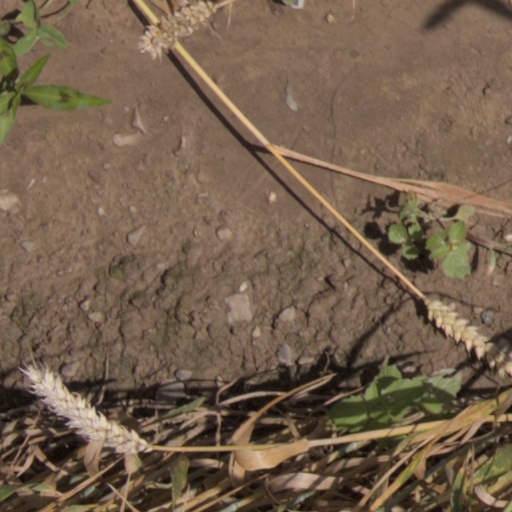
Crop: wheat